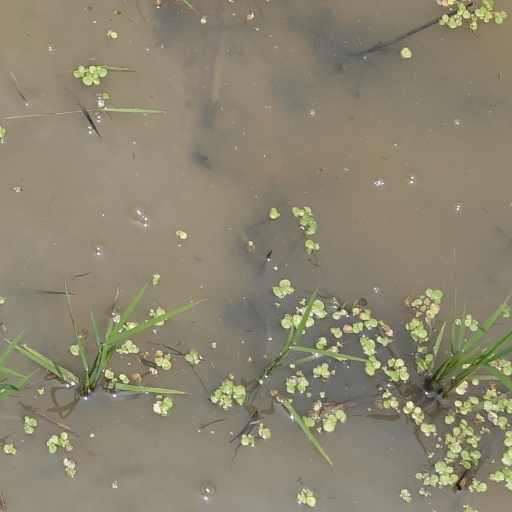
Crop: rice